1985 24 Hours of Le Mans

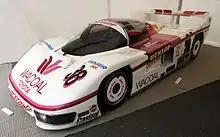
Dome-Toyota 85C

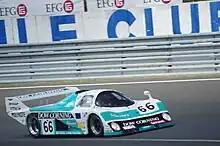
EMKA C83B

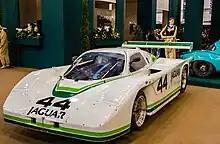
Jaguar XJR-5 of Group 44 Racing

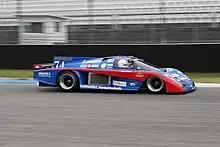
Gebhardt JC853

The Lancia Corse team arrived with three cars. The LC2/85 had been redesigned by engineer Claudio Lombardi. It was widened by 200mm. The suspension was upgraded (to fit new Michelin tyres), as was the geartrain and an improved Weber-Marelli engine-management system. Once again, Bob Wollek teamed up with Alessandro Nannini, and reserve driver Italo-Australian Lucio Cesario. The second race-car had Mauro Baldi with guest driver Henri Pescarolo. The third car was kept aside as a test-car.